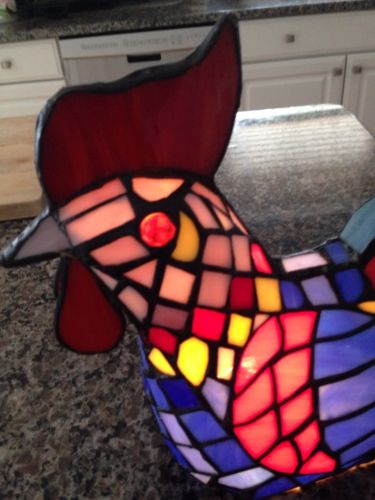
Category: lamp